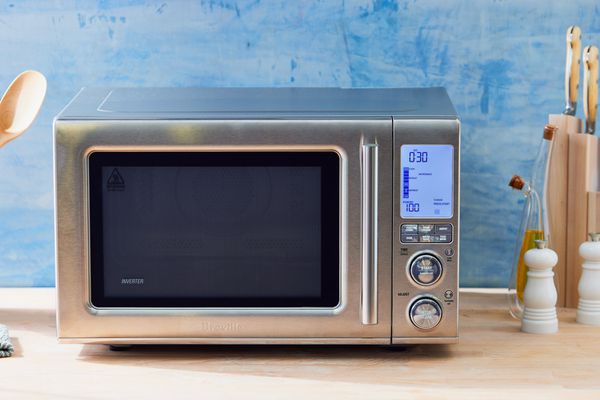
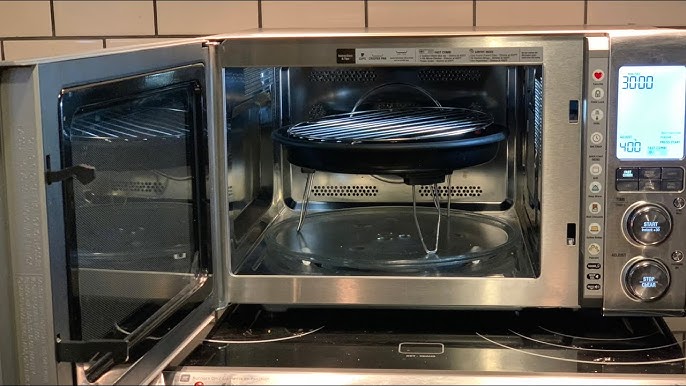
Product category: misc
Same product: yes